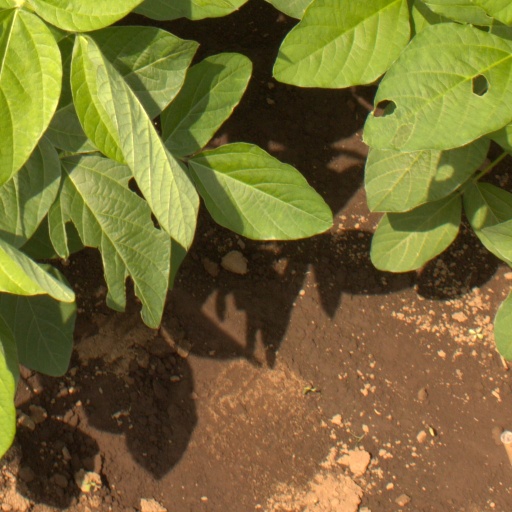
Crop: soybean